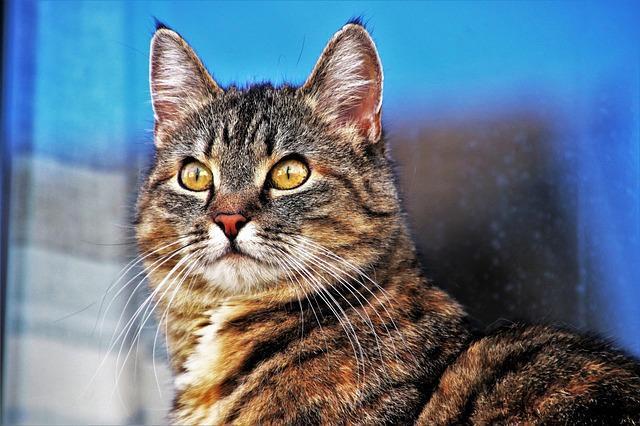
cat